Martino Ghisi

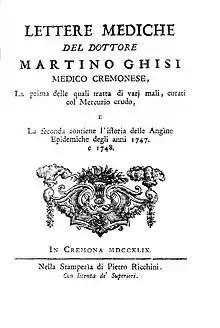
Title page of "Lettere mediche" (1749)

Martino Ghisi (11 November 1715 – 11 May 1794) was an Italian physician who worked in Cremona. He is best known for being the first to detail the clinical signs and anatomical changes related to diphtheria which he published privately in a pamphlet.